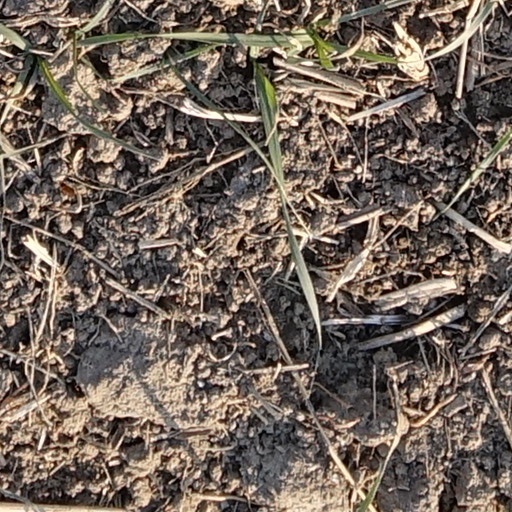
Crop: wheat